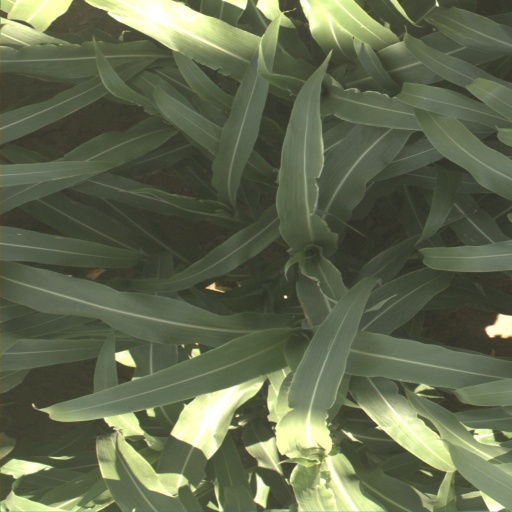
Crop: sorghum